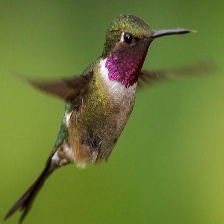
Species: AMETHYST WOODSTAR
Scientific name: CALLIPHLOX AMETHYSTINA
ImageNet parent category: hummingbird